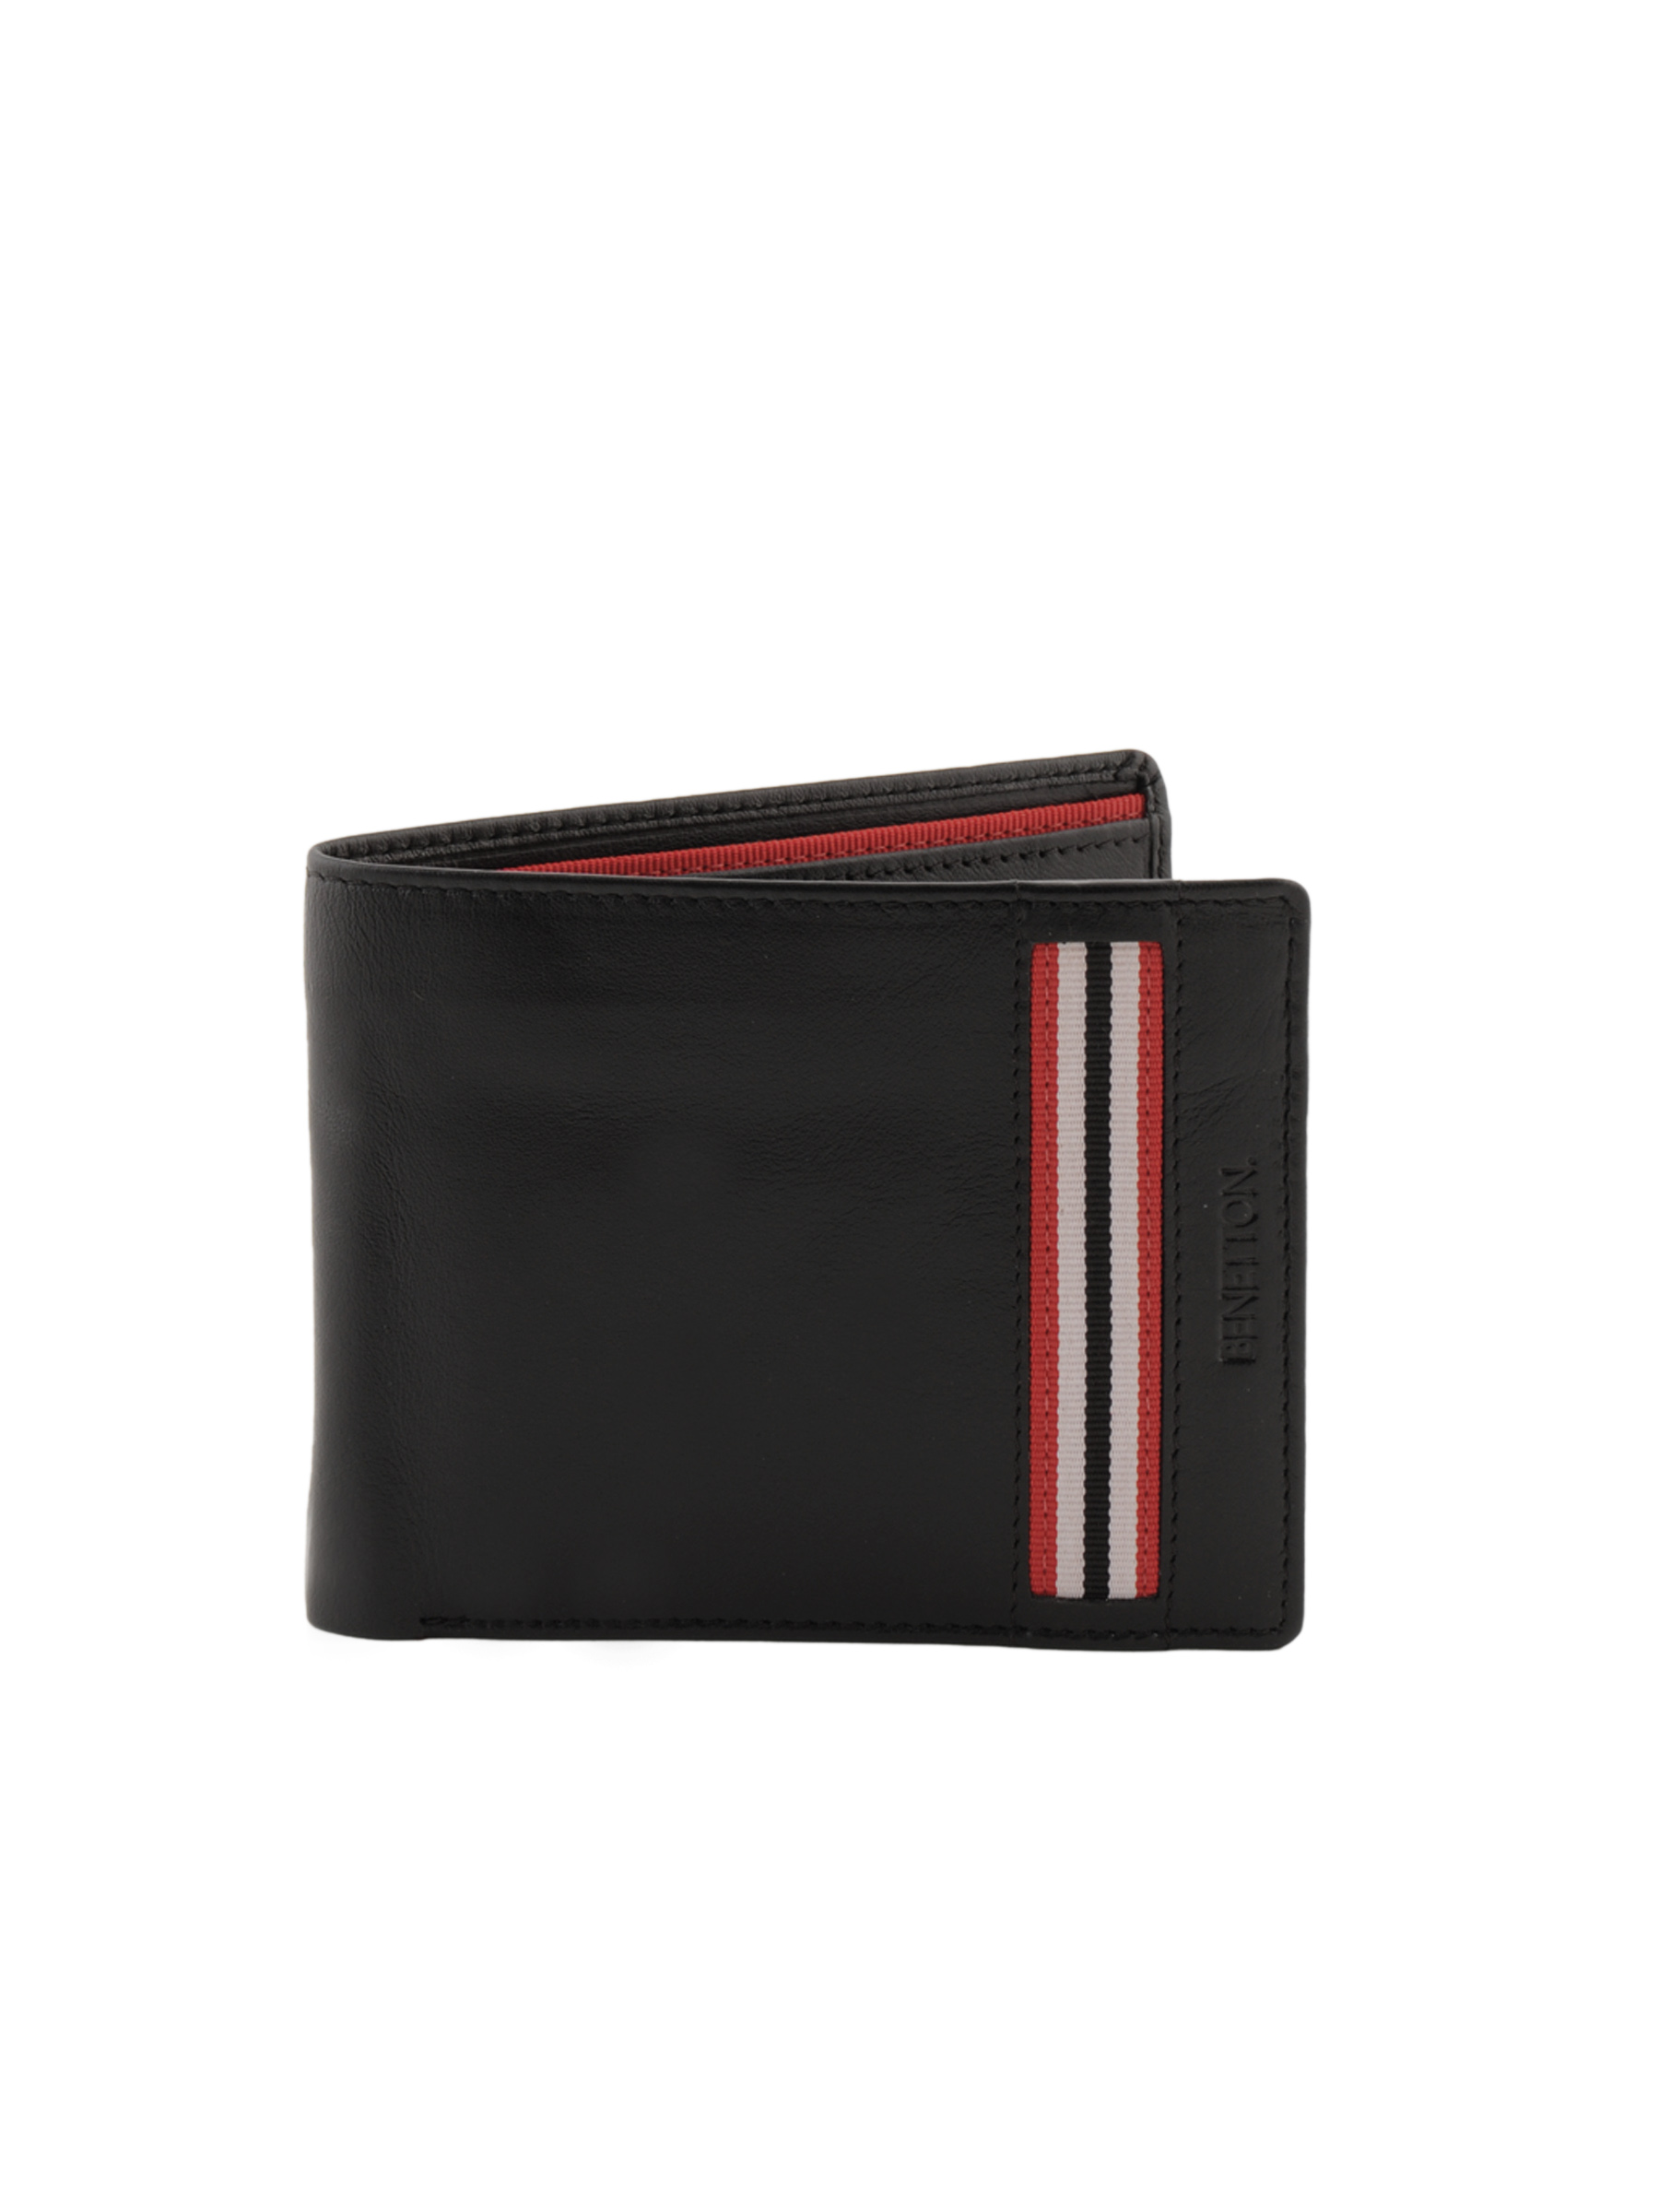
United Colors of Benetton Men Solid Black Wallets
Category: Accessories / Wallets / Wallets
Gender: Men
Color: Black
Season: Summer 2011
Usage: Casual